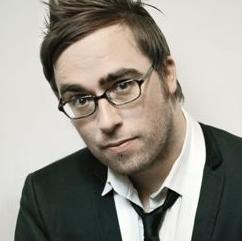
Age: 31